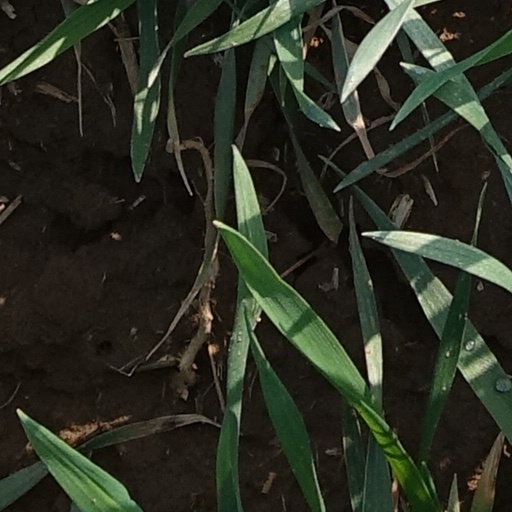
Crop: wheat